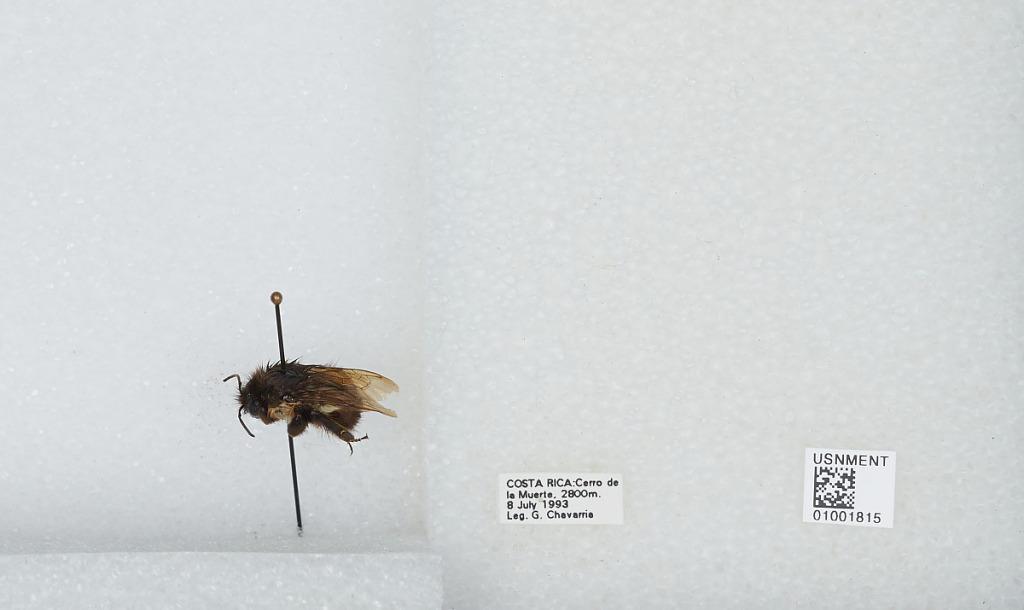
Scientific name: Bombus (Pyrobombus) ephippiatus (Say)
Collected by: G. Chavarria
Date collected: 1993-7-8
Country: Costa Rica
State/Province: San Jose
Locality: Cerro de la Muerte
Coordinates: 9.5583, -83.7239